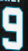
Number: 9